Tren a las Nubes

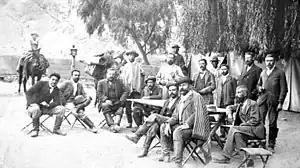
Richard Maury (third from the left) with railway workers, c. 1920s

The route was designed by American engineer Richard Maury, (who later died in Salta) and after whom one of the stations has been named. The complete railway was inaugurated on 20 February 1948, following numerous delays and complications and a two-year period where work was stopped.